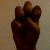
The image shows a hand gesture representing the letter 'E' in Indian Sign Language.